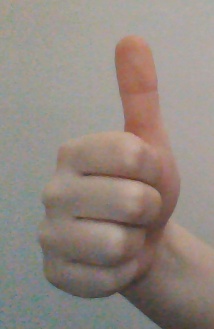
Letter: aleff